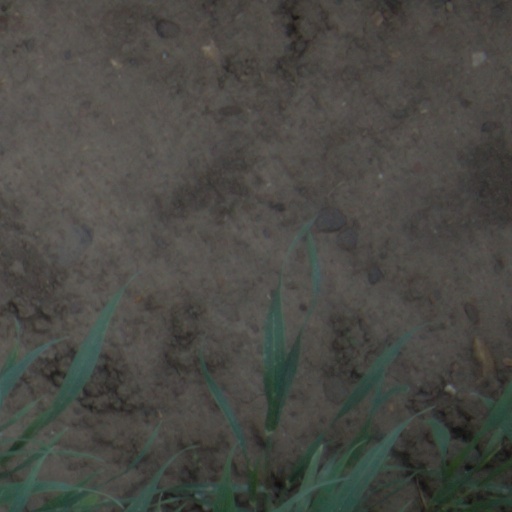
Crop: wheat